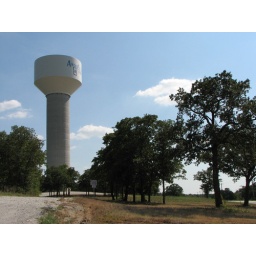
Taken AUG 13, 2008 in Argyle, TX . West water tower